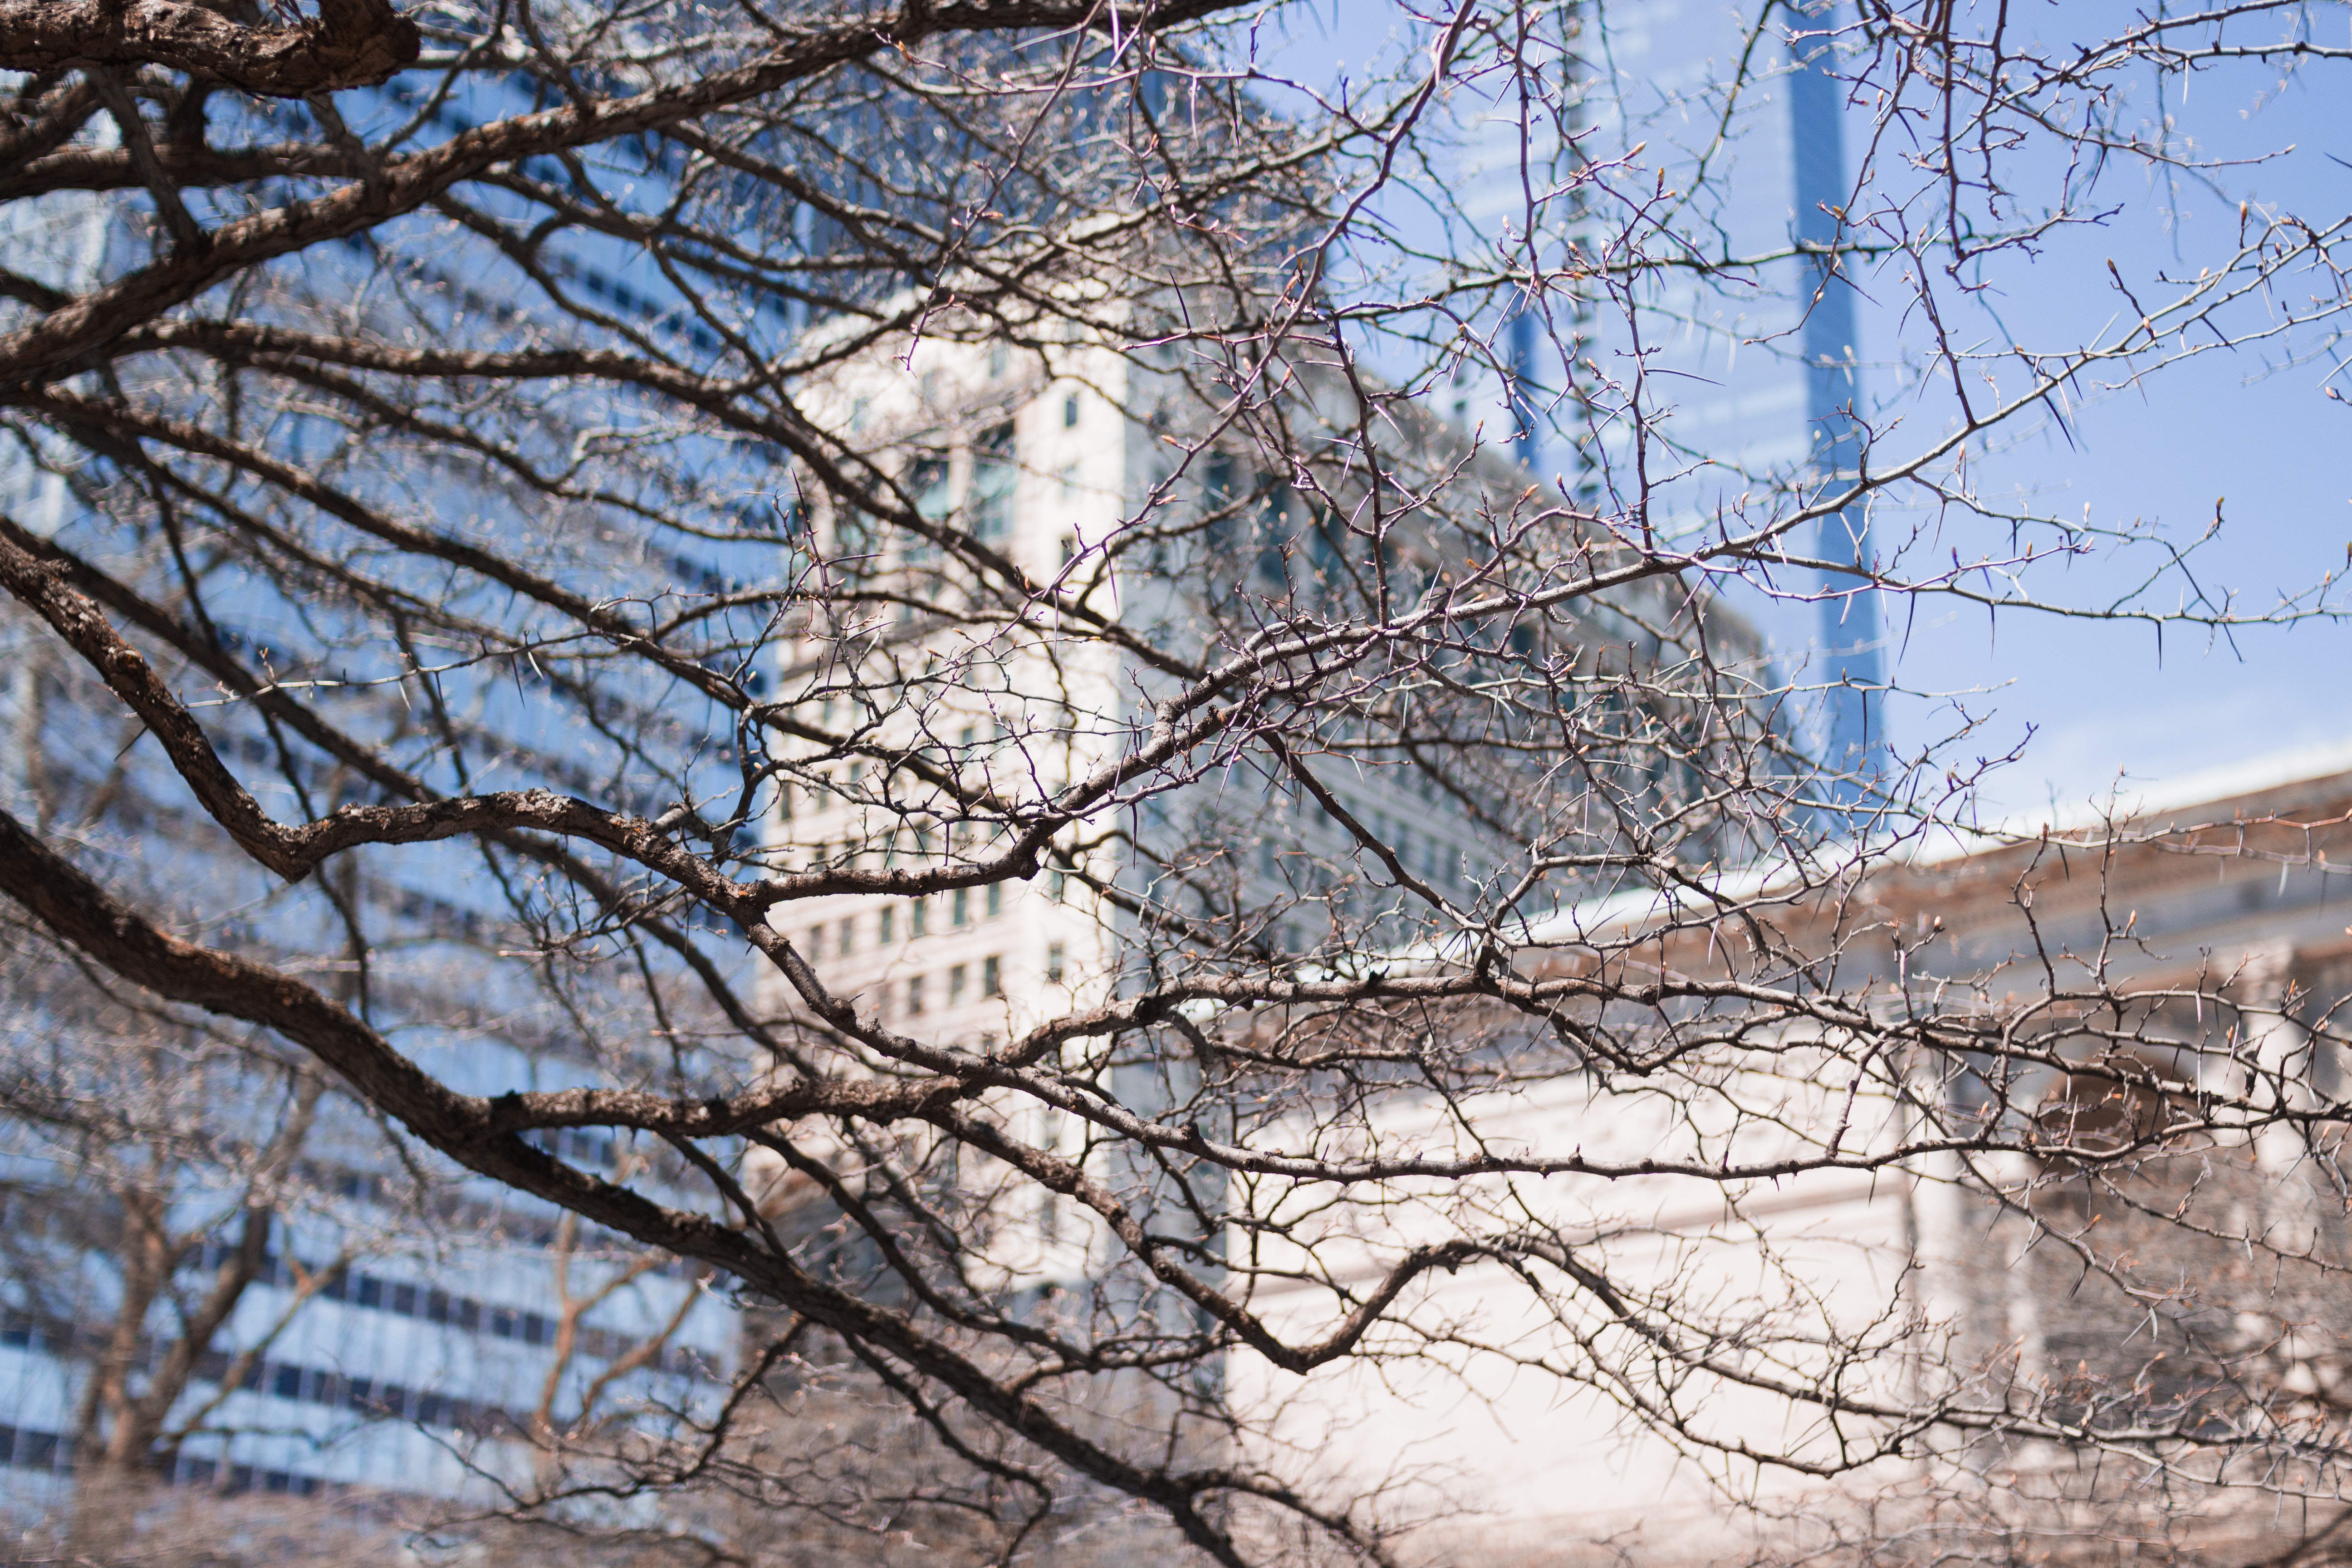
branch, tree, twig, woody plant, sky, plant, spring, trunk, winter, sunlight, Canoe birch